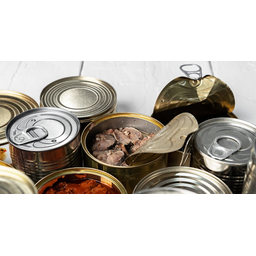
Label: metal